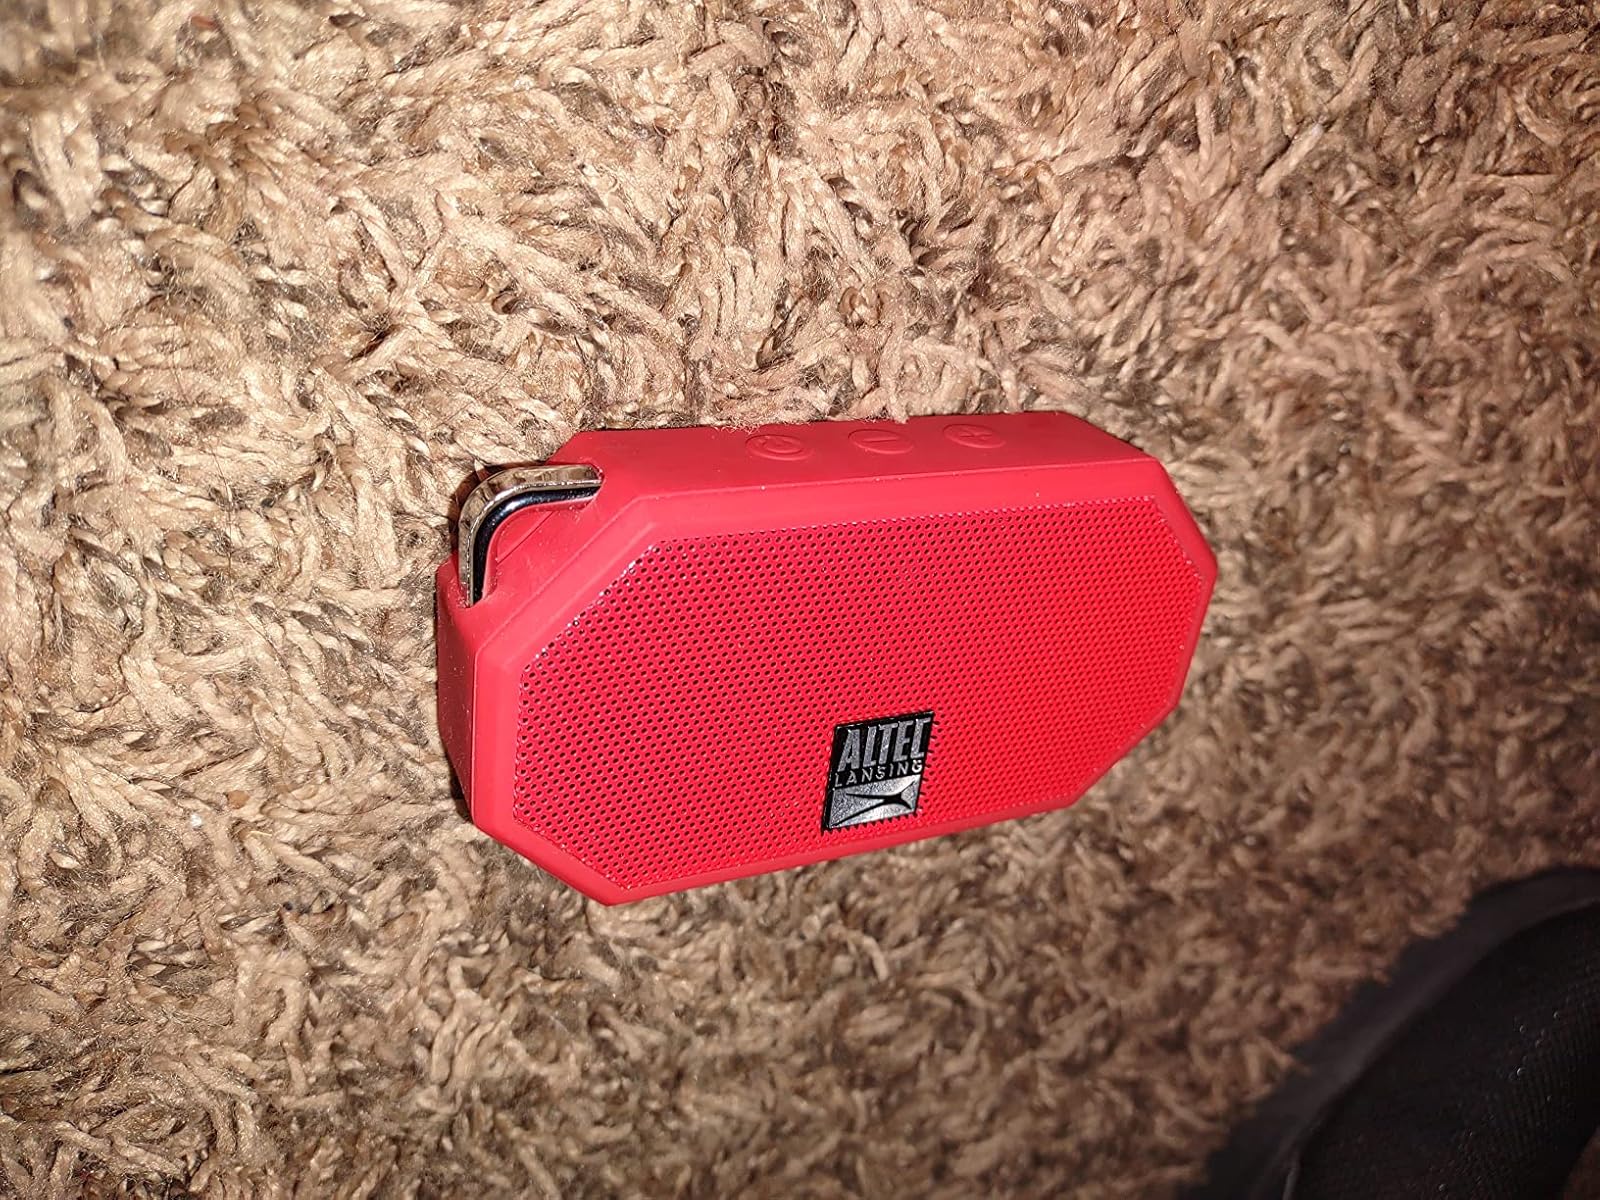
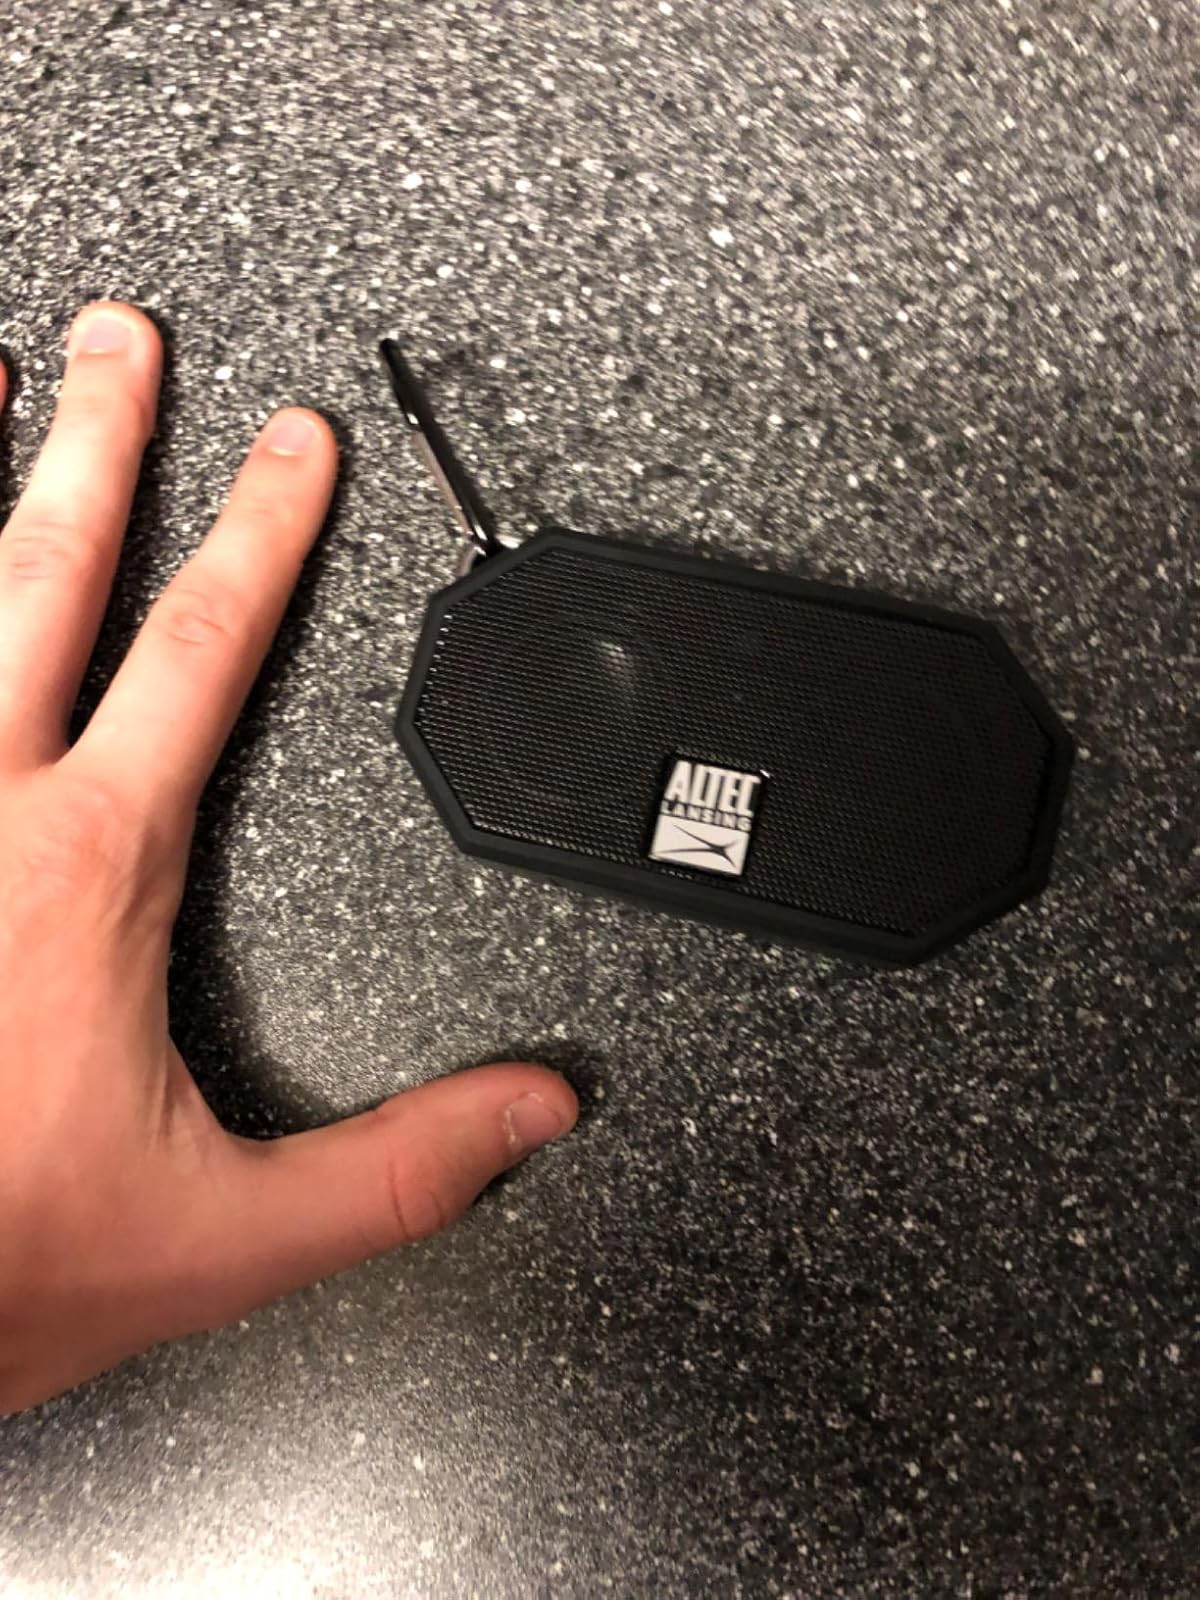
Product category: speaker
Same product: no